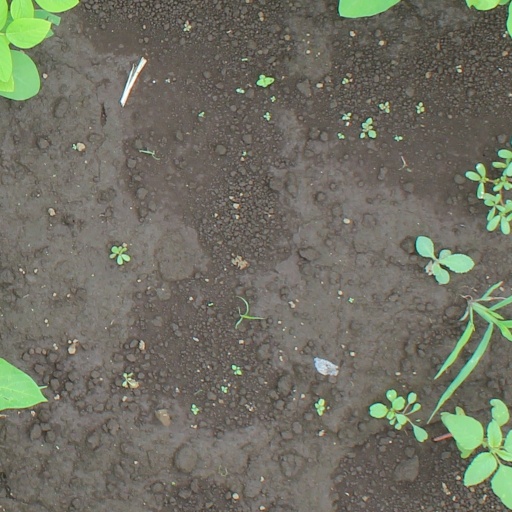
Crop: soybean